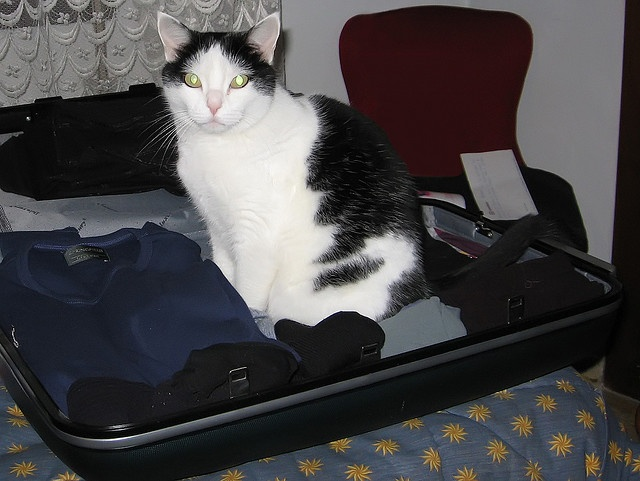
The cat is sitting inside the packed suitcase.
A cat sitting in an open suitcase with clothes in it.
a cat sits inside of a brief case
a close up of a cat inside of an open luggage bag
A black and white cat sitting in an open suitcase.